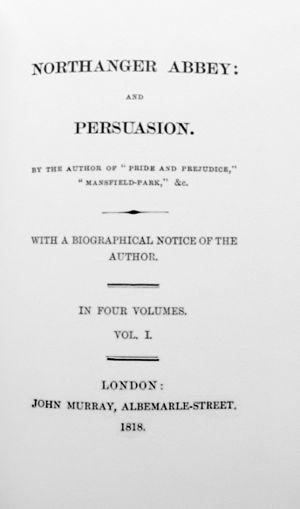
L'Abbaye de Northanger est un roman de Jane Austen, publié posthumément en décembre 1817, mais rédigé dès 1798-1799 et alors intitulé Susan. L'œuvre raille la vie mondaine de Bath, que Jane Austen avait connue lors d'un séjour en 1797, et parodie les romans gothiques fort appréciés à l'époque : son héroïne, la toute jeune Catherine Morland, qui ne rêve que de sombres aventures se déroulant dans de vieux châteaux ou des abbayes gothiques, croit qu'elle pourra en vivre une lorsqu'elle est invitée à séjourner à l'abbaye de Northanger. Une idylle s'y développe entre elle et Henry Tilney, le fils cadet du propriétaire des lieux.
Parution des premières Annales de la Patrie, revue littéraire russe.
Persuasion est le dernier roman de la romancière anglaise Jane Austen, publié posthumément en décembre 1817 mais daté de 1818. En France, il a paru pour la première fois en 1821 sous le titre : La Famille Elliot, ou L'ancienne inclination.